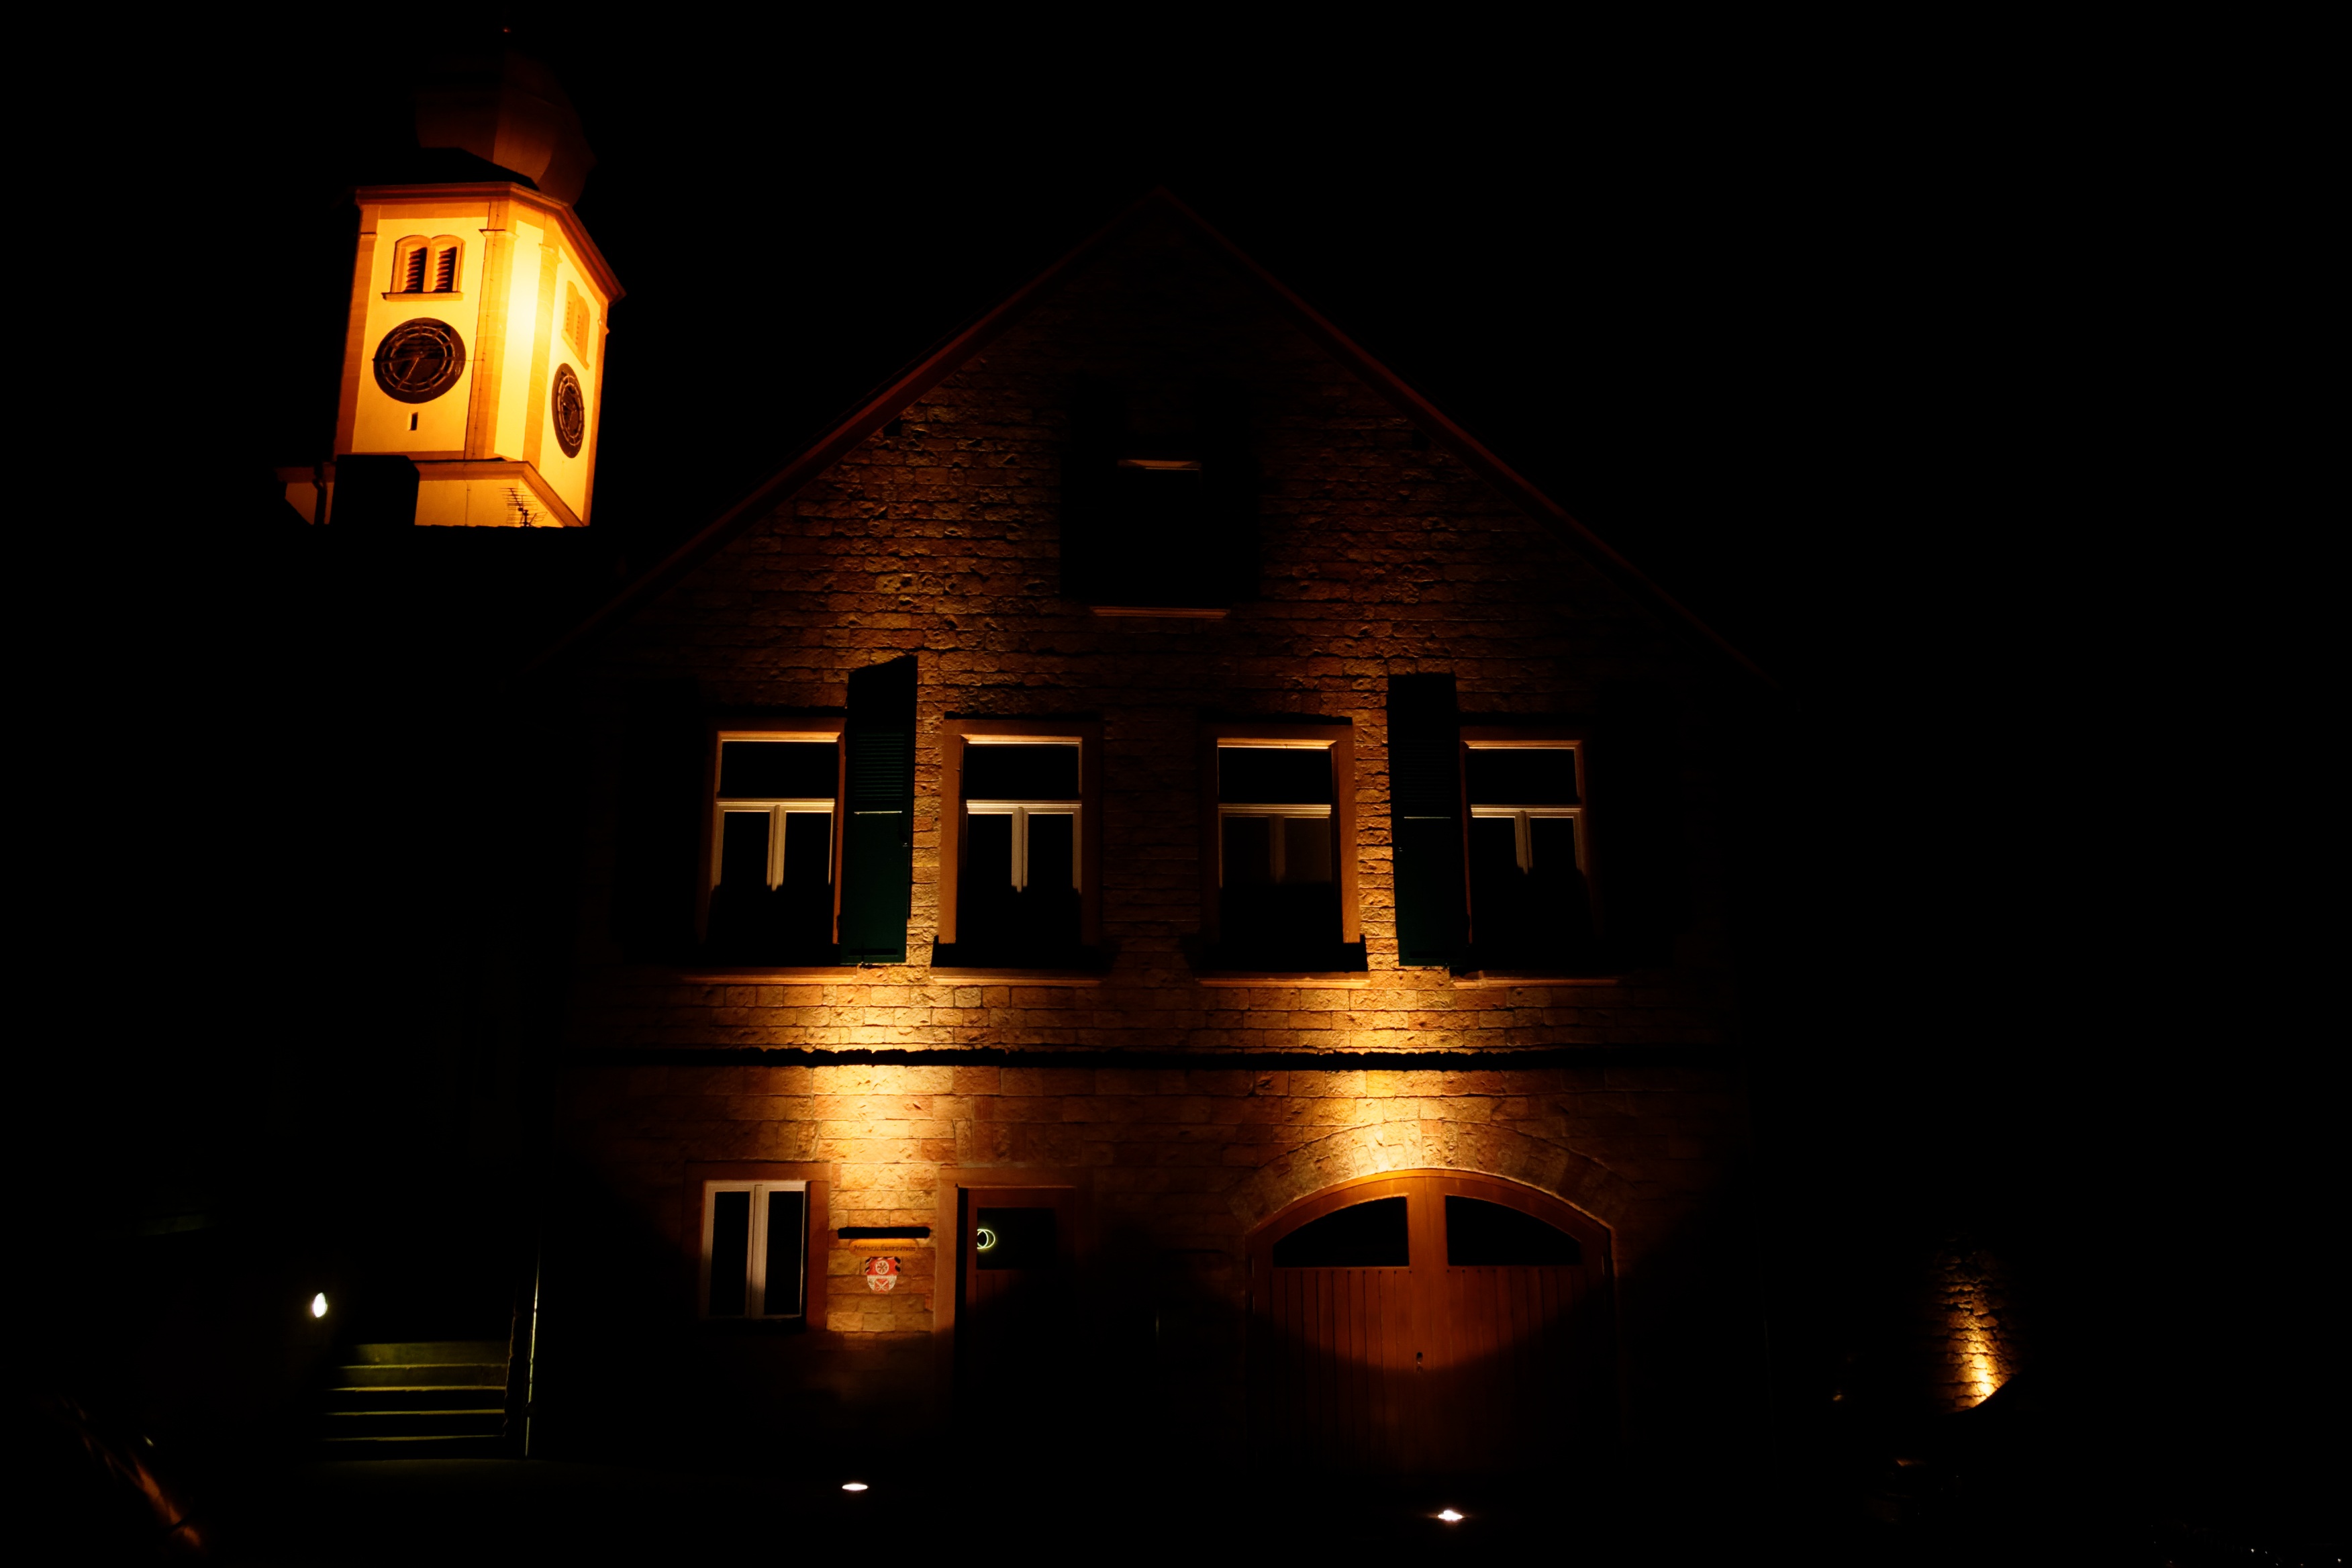
building, church, night, dark, mood, architecture, steeple, old town, old, light, lighting